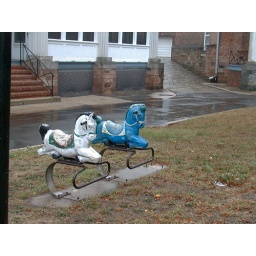
Scary looking rocking horses in Fort Jay on Governors Island. People say they're haunted - they rock in the wind.